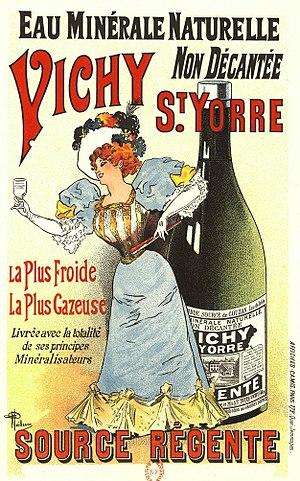
Lithographic poster for 'Eau minérale naturelle Vichy Saint-Yorre, Source Régente', by Albert Guillaume, printed by Camis, Paris.
Saint-Yorre, anciennement Vichy Saint-Yorre, est une marque d'eau minérale française du bassin de Vichy, appartenant à la SNC Neptune Distribution, filiale du groupe Alma.